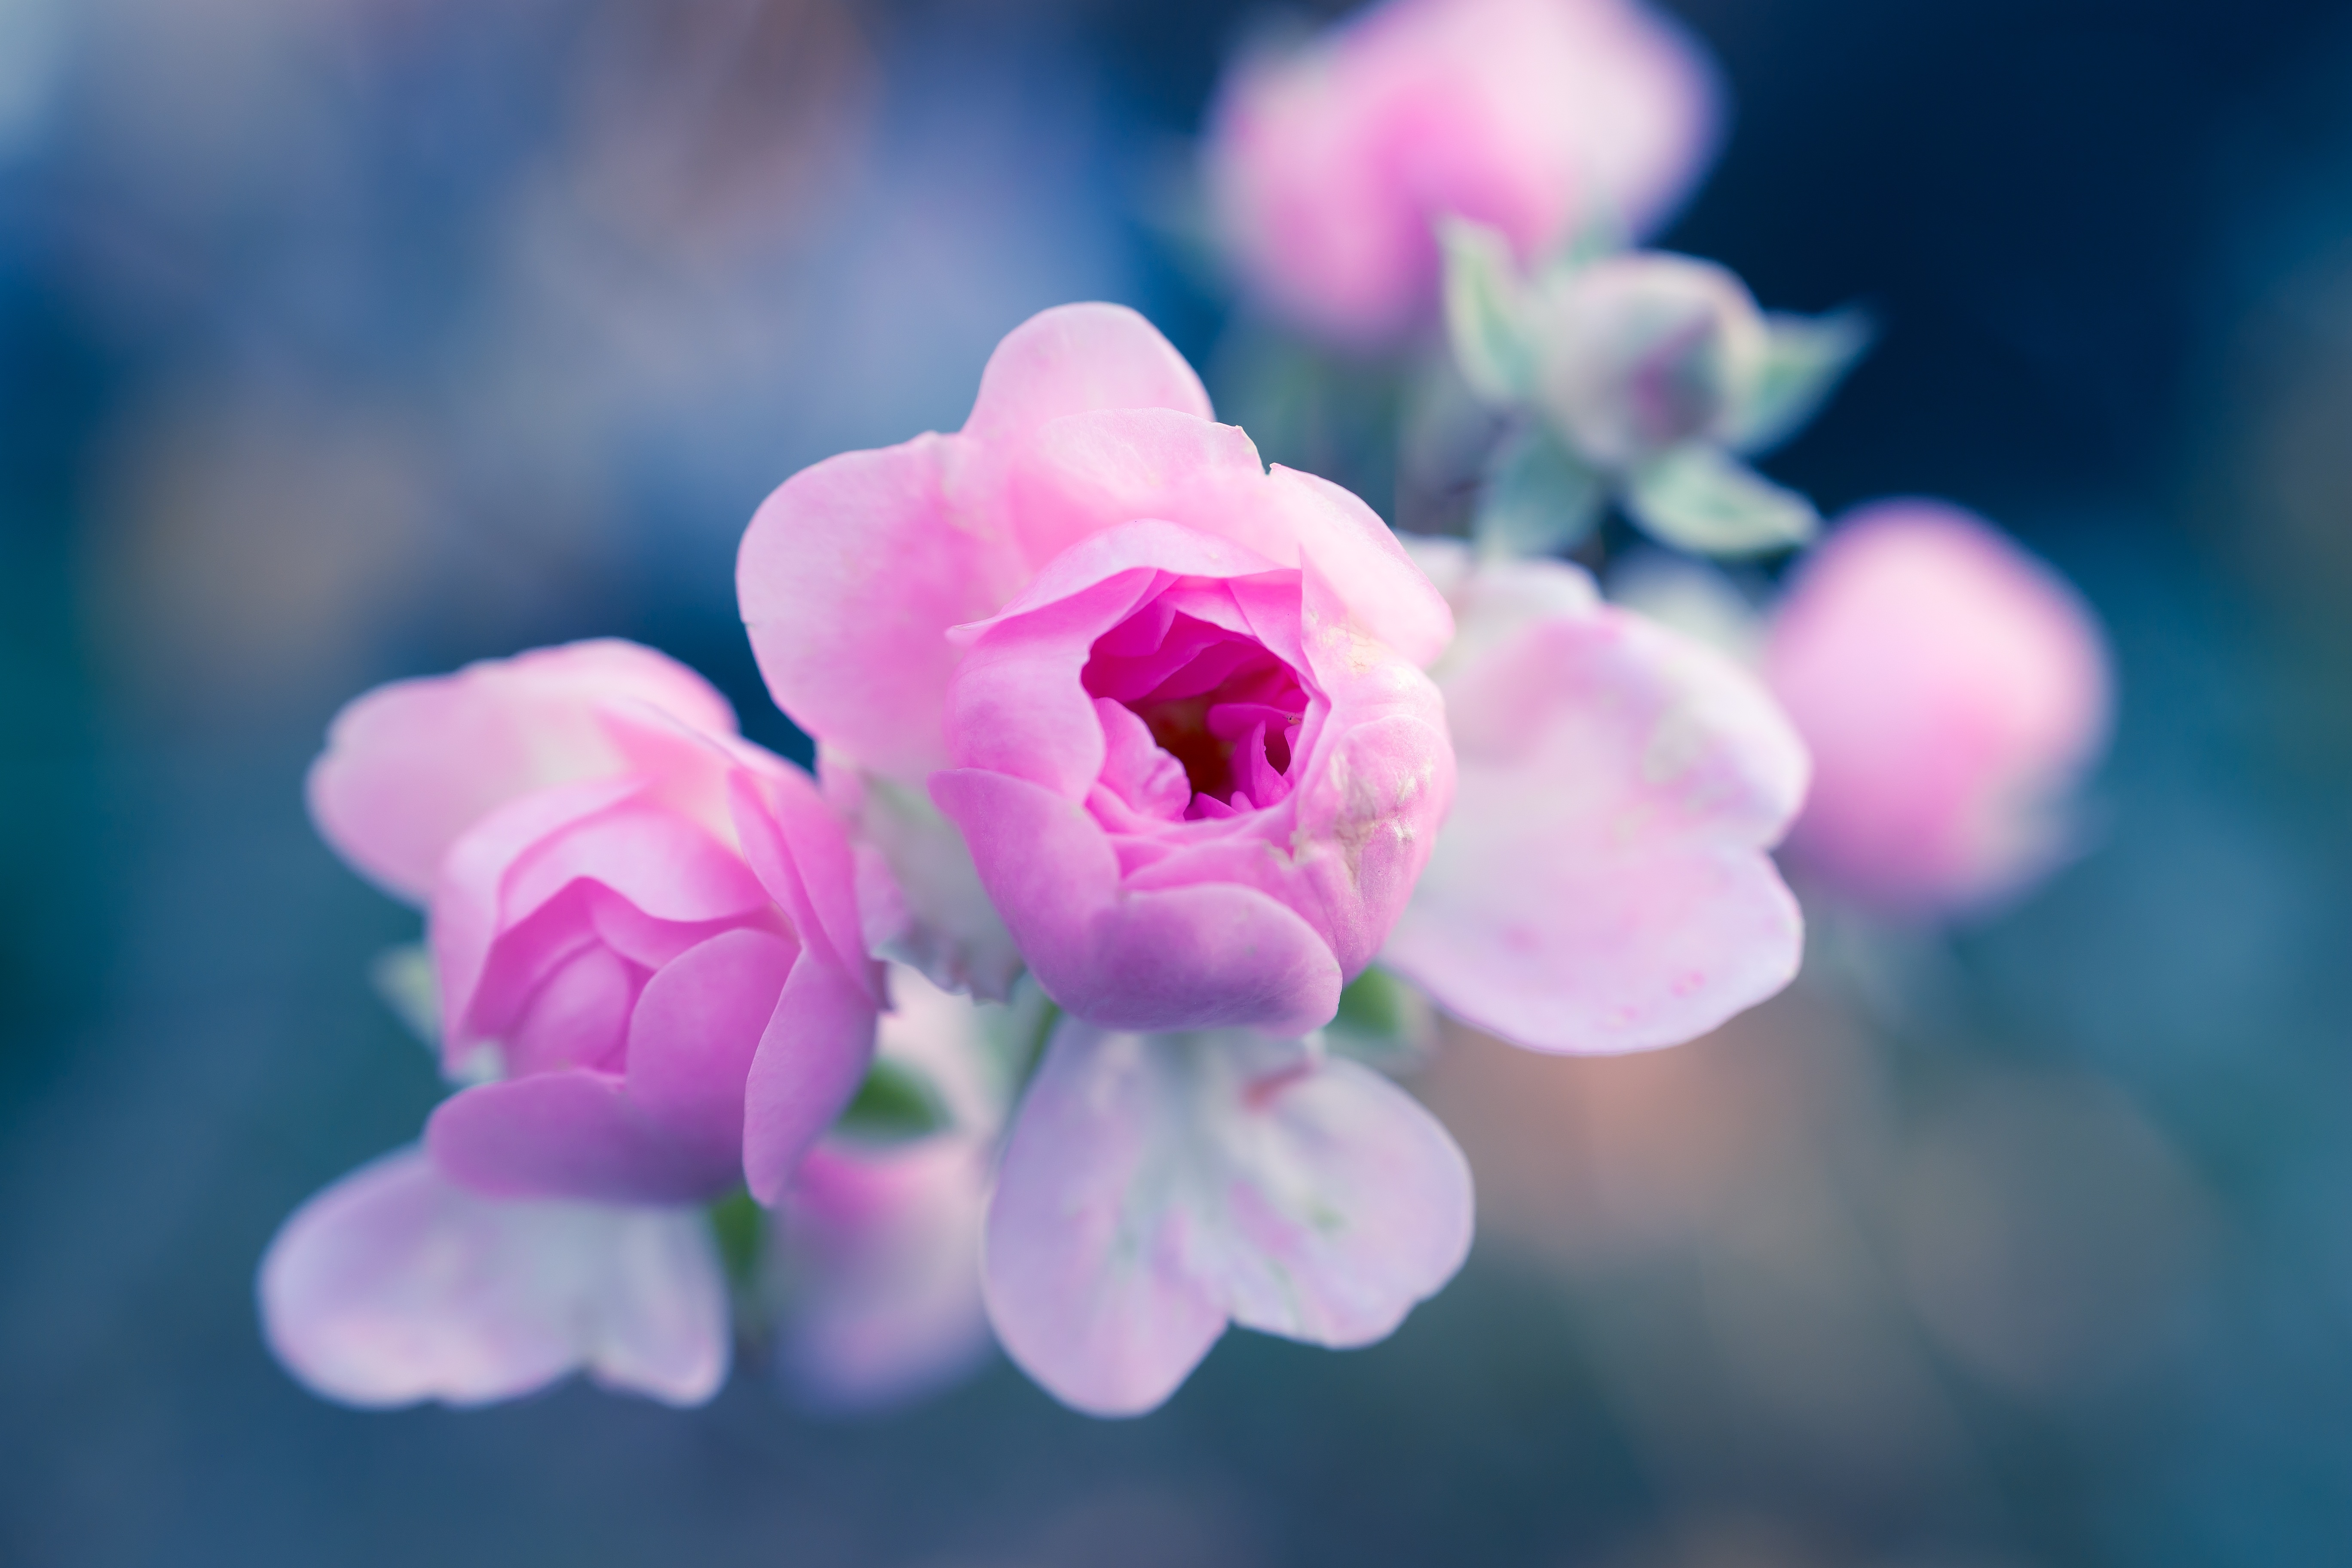
blossom, plant, photography, flower, petal, bloom, bush, rose, garden, pink, flora, wildflower, close up, bud, bush rose, macro photography, flowering plant, land plant